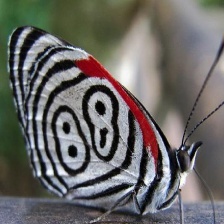
Species: AN 88